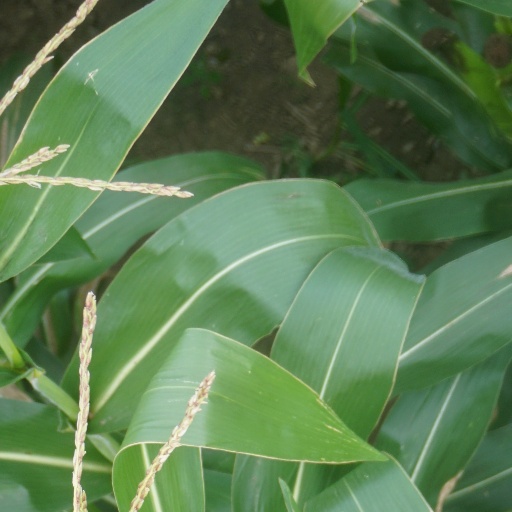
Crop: maize; corn